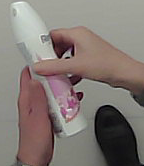
Product: rexona_spray